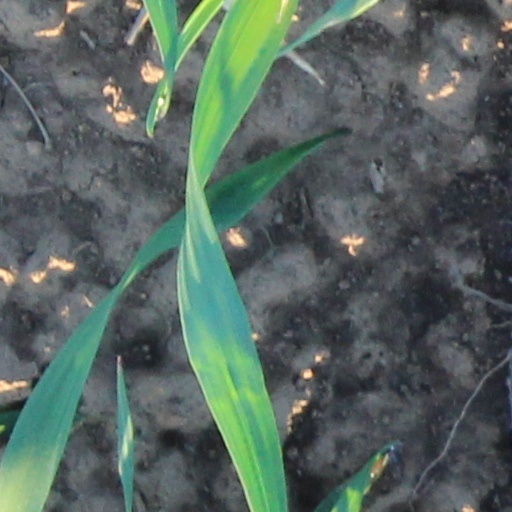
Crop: wheat